The Occupant

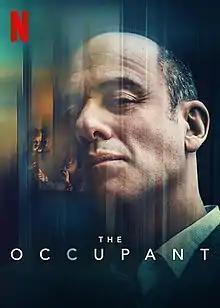

The Occupant is a 2020 Spanish thriller drama film written and directed by David Pastor and Àlex Pastor.